Ellen Heber-Katz

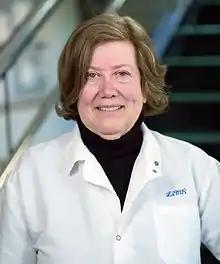

Ellen Heber-Katz is an American immunologist and regeneration biologist who works as a professor at Lankenau Institute for Medical Research (LIMR). She discovered that the Murphy Roths Large (MRL) mouse strain can regenerate wounds without scarring and fully restore damaged tissue. Her research focuses on immunology, regenerative medicine, and cancer. In July 2015, she expanded her research to include studies funded by the National Cancer Institute (NCI) that investigate novel aspects of breast cancer causation.